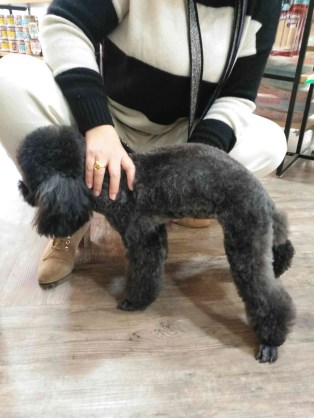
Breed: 7449-n000128-teddy